Madeleine Sumption

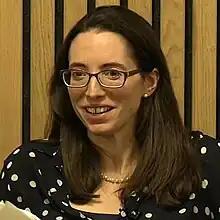
Sumption speaks at COMPAS Oxford in 2019

Madeleine Sumption is a British political scientist who is Director of the Migration Observatory at the University of Oxford, which provides analysis of migration in the UK for public and policy audiences. Her research focuses on labour migration and the economic and social impacts of migration policies.